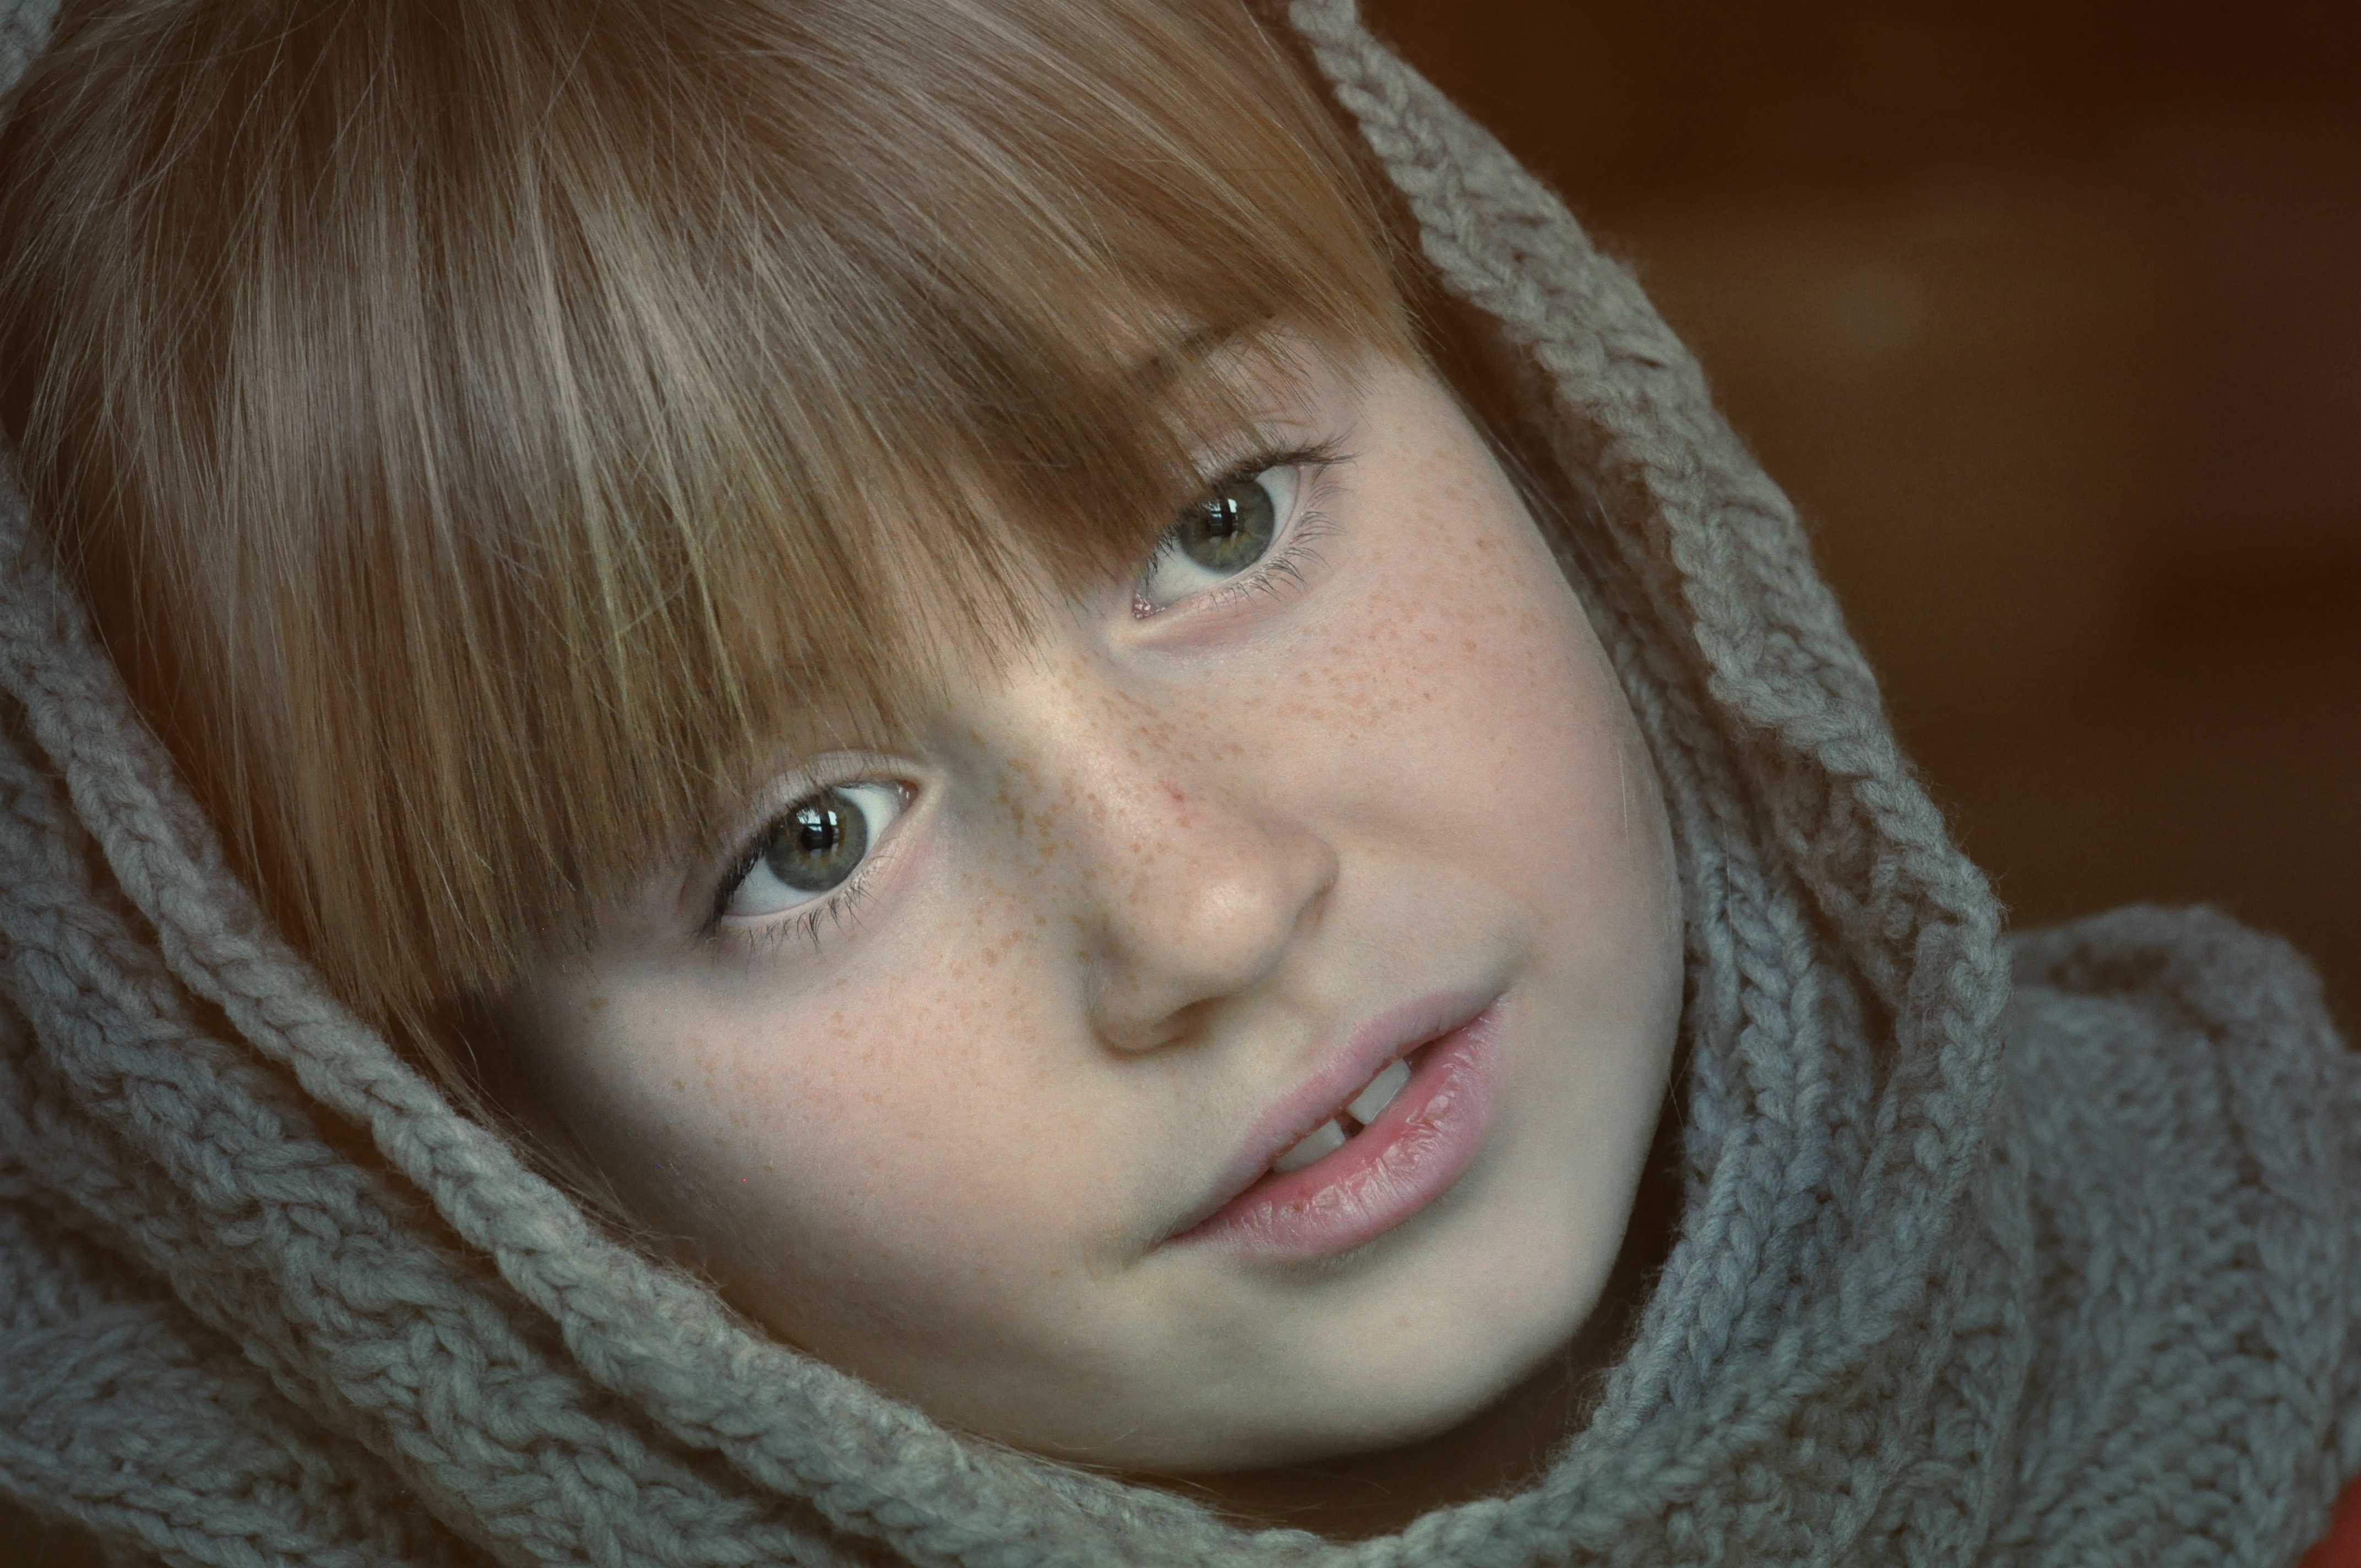
person, girl, woman, hair, view, portrait, model, child, facial expression, smile, close up, human body, face, nose, infant, toddler, eye, head, skin, beauty, blond, organ, emotion, portrait photography